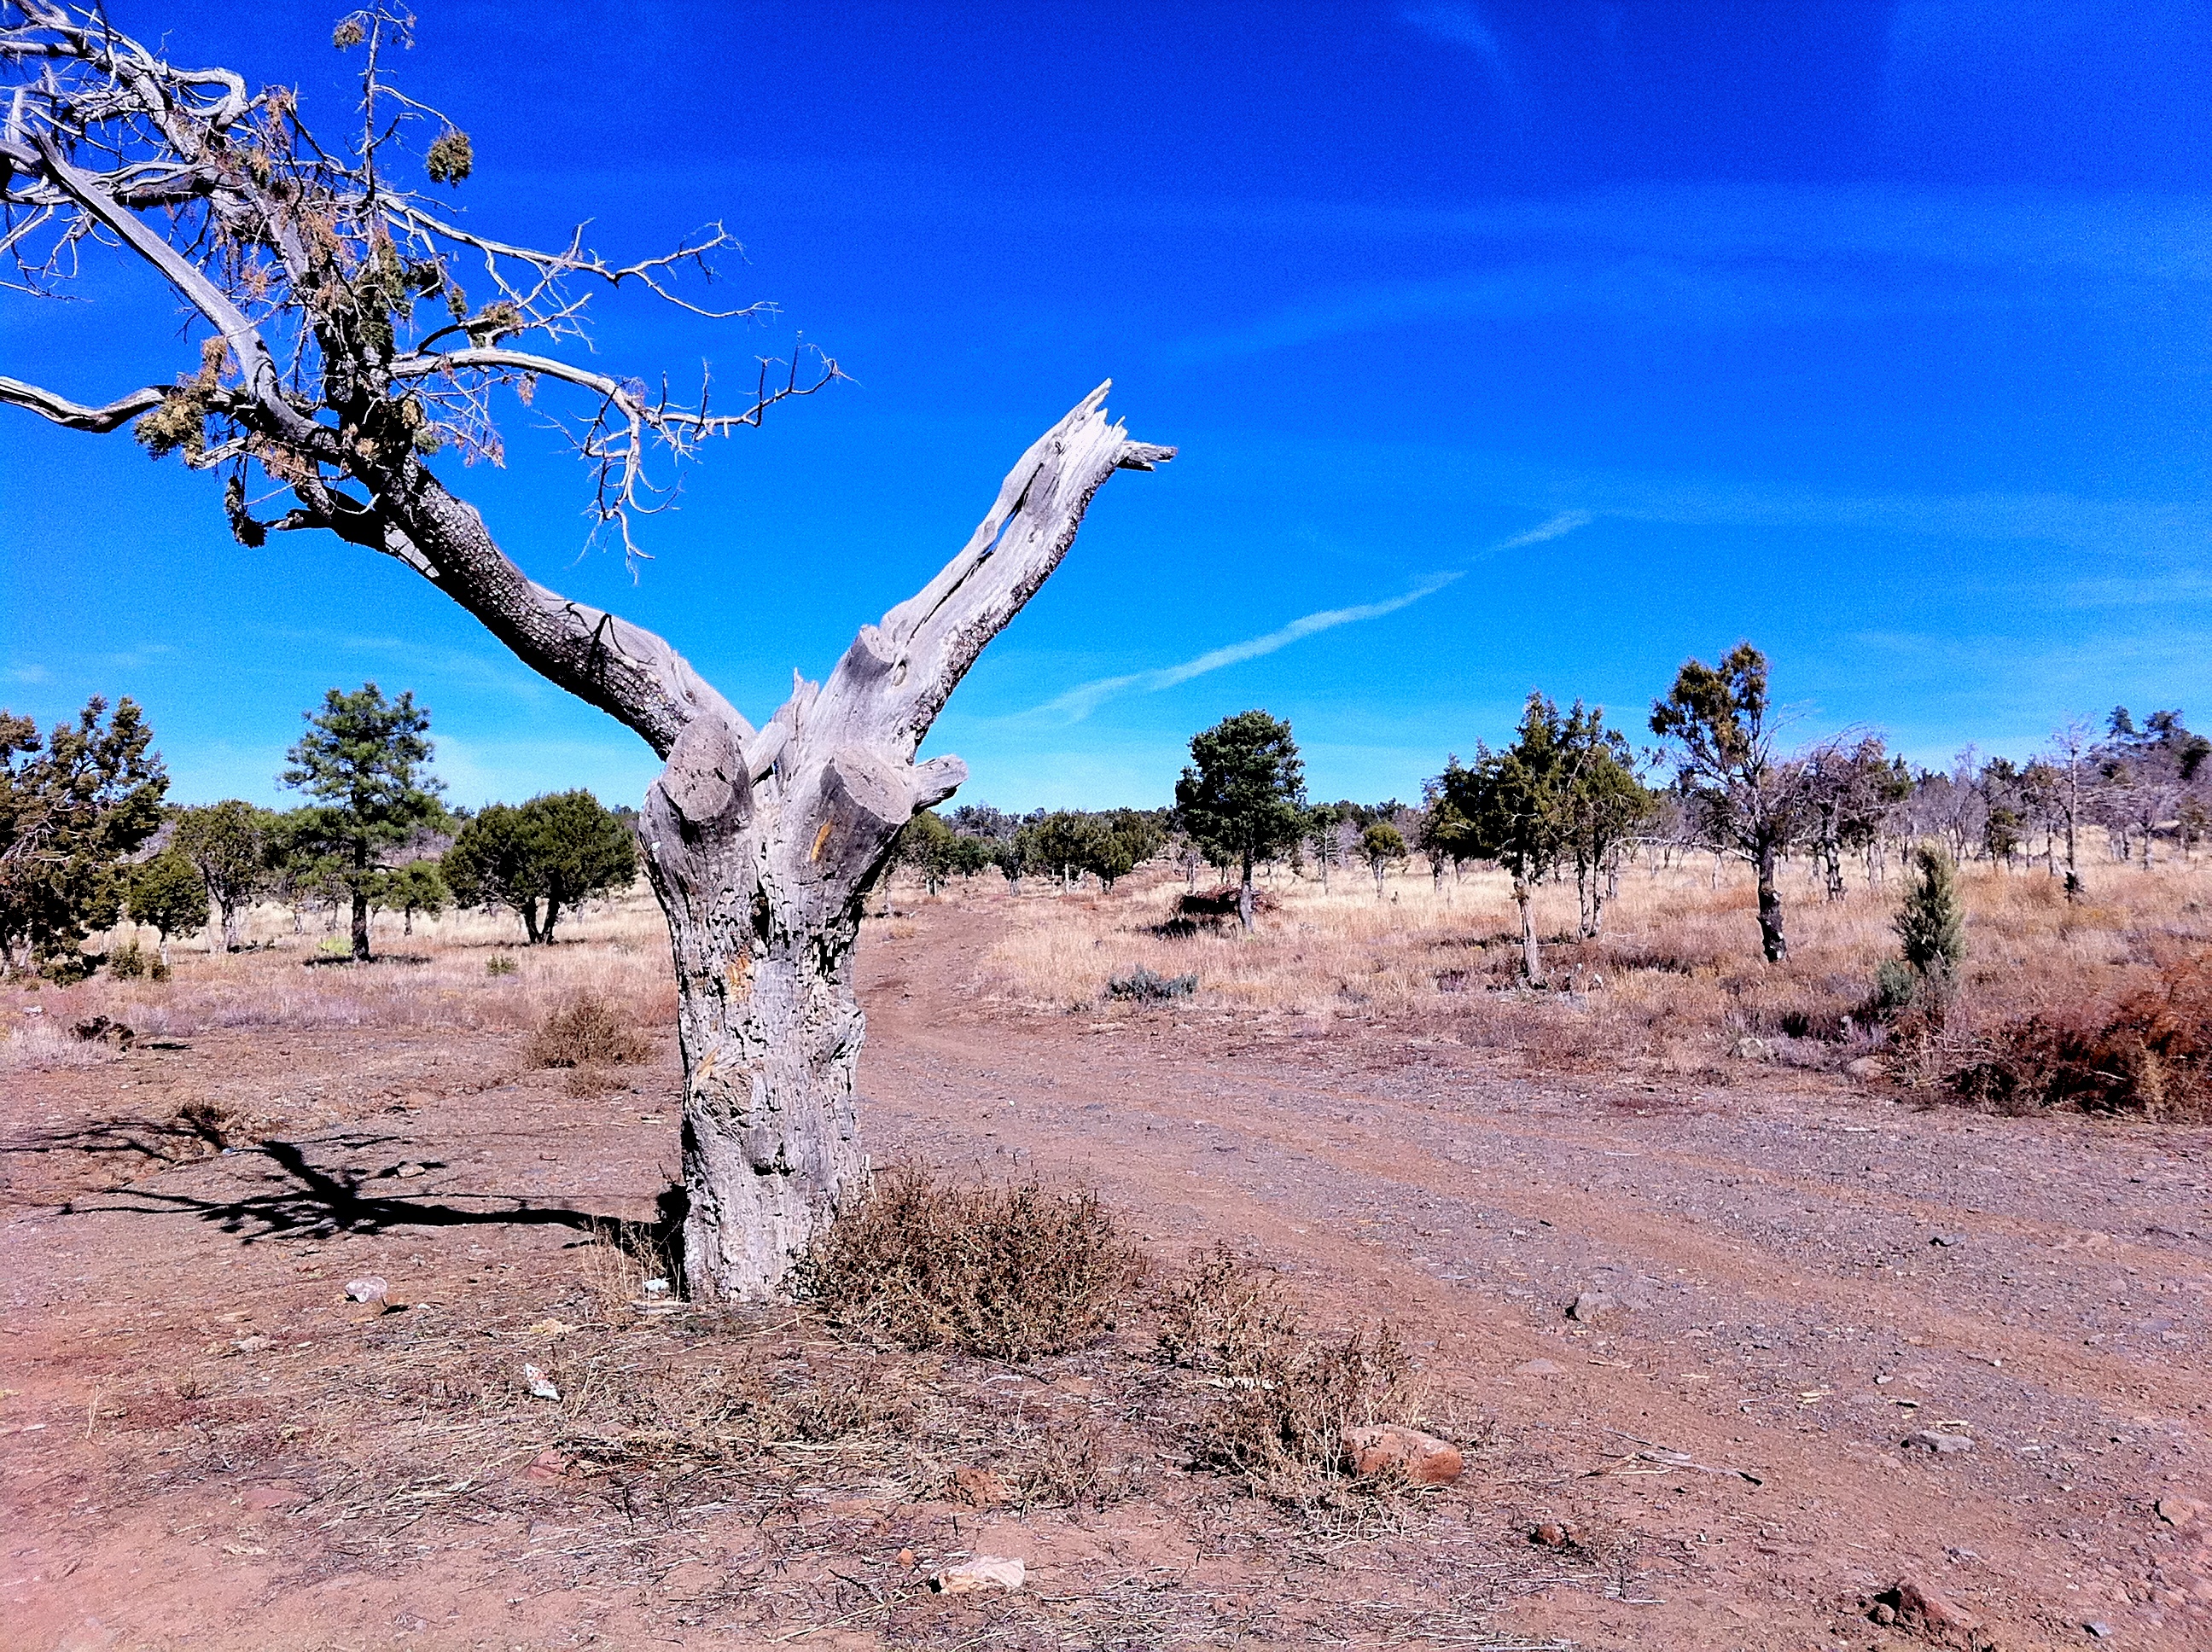
landscape, tree, wilderness, plant, desert, soil, savanna, natural environment, woody plant